First Presbyterian Church of Marcellus

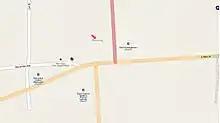
The location of the church as viewed with OpenStreetMap

Originally, before the creation of the church society, local residents in Marcellus, established in 1794, would head over a local deacon's tavern for prayer and worship. These few residents where those of different religions, including Baptists. The local deacon, Samuel Rice, could not write a sermon on his own, but he could read one to the locals as a normal minister could. Just seven years after the creation of Marcellus, the town's residents opened their first worship society on October 13, 1801. A lot of the creation is handed to Reverend Caleb Alexander, who put a lot of effort into opening. Alexander was also in the meantime running a missionary in the areas around central New York. In 1802, the church was then given the name as the Eastern Religious Society of Marcellus.